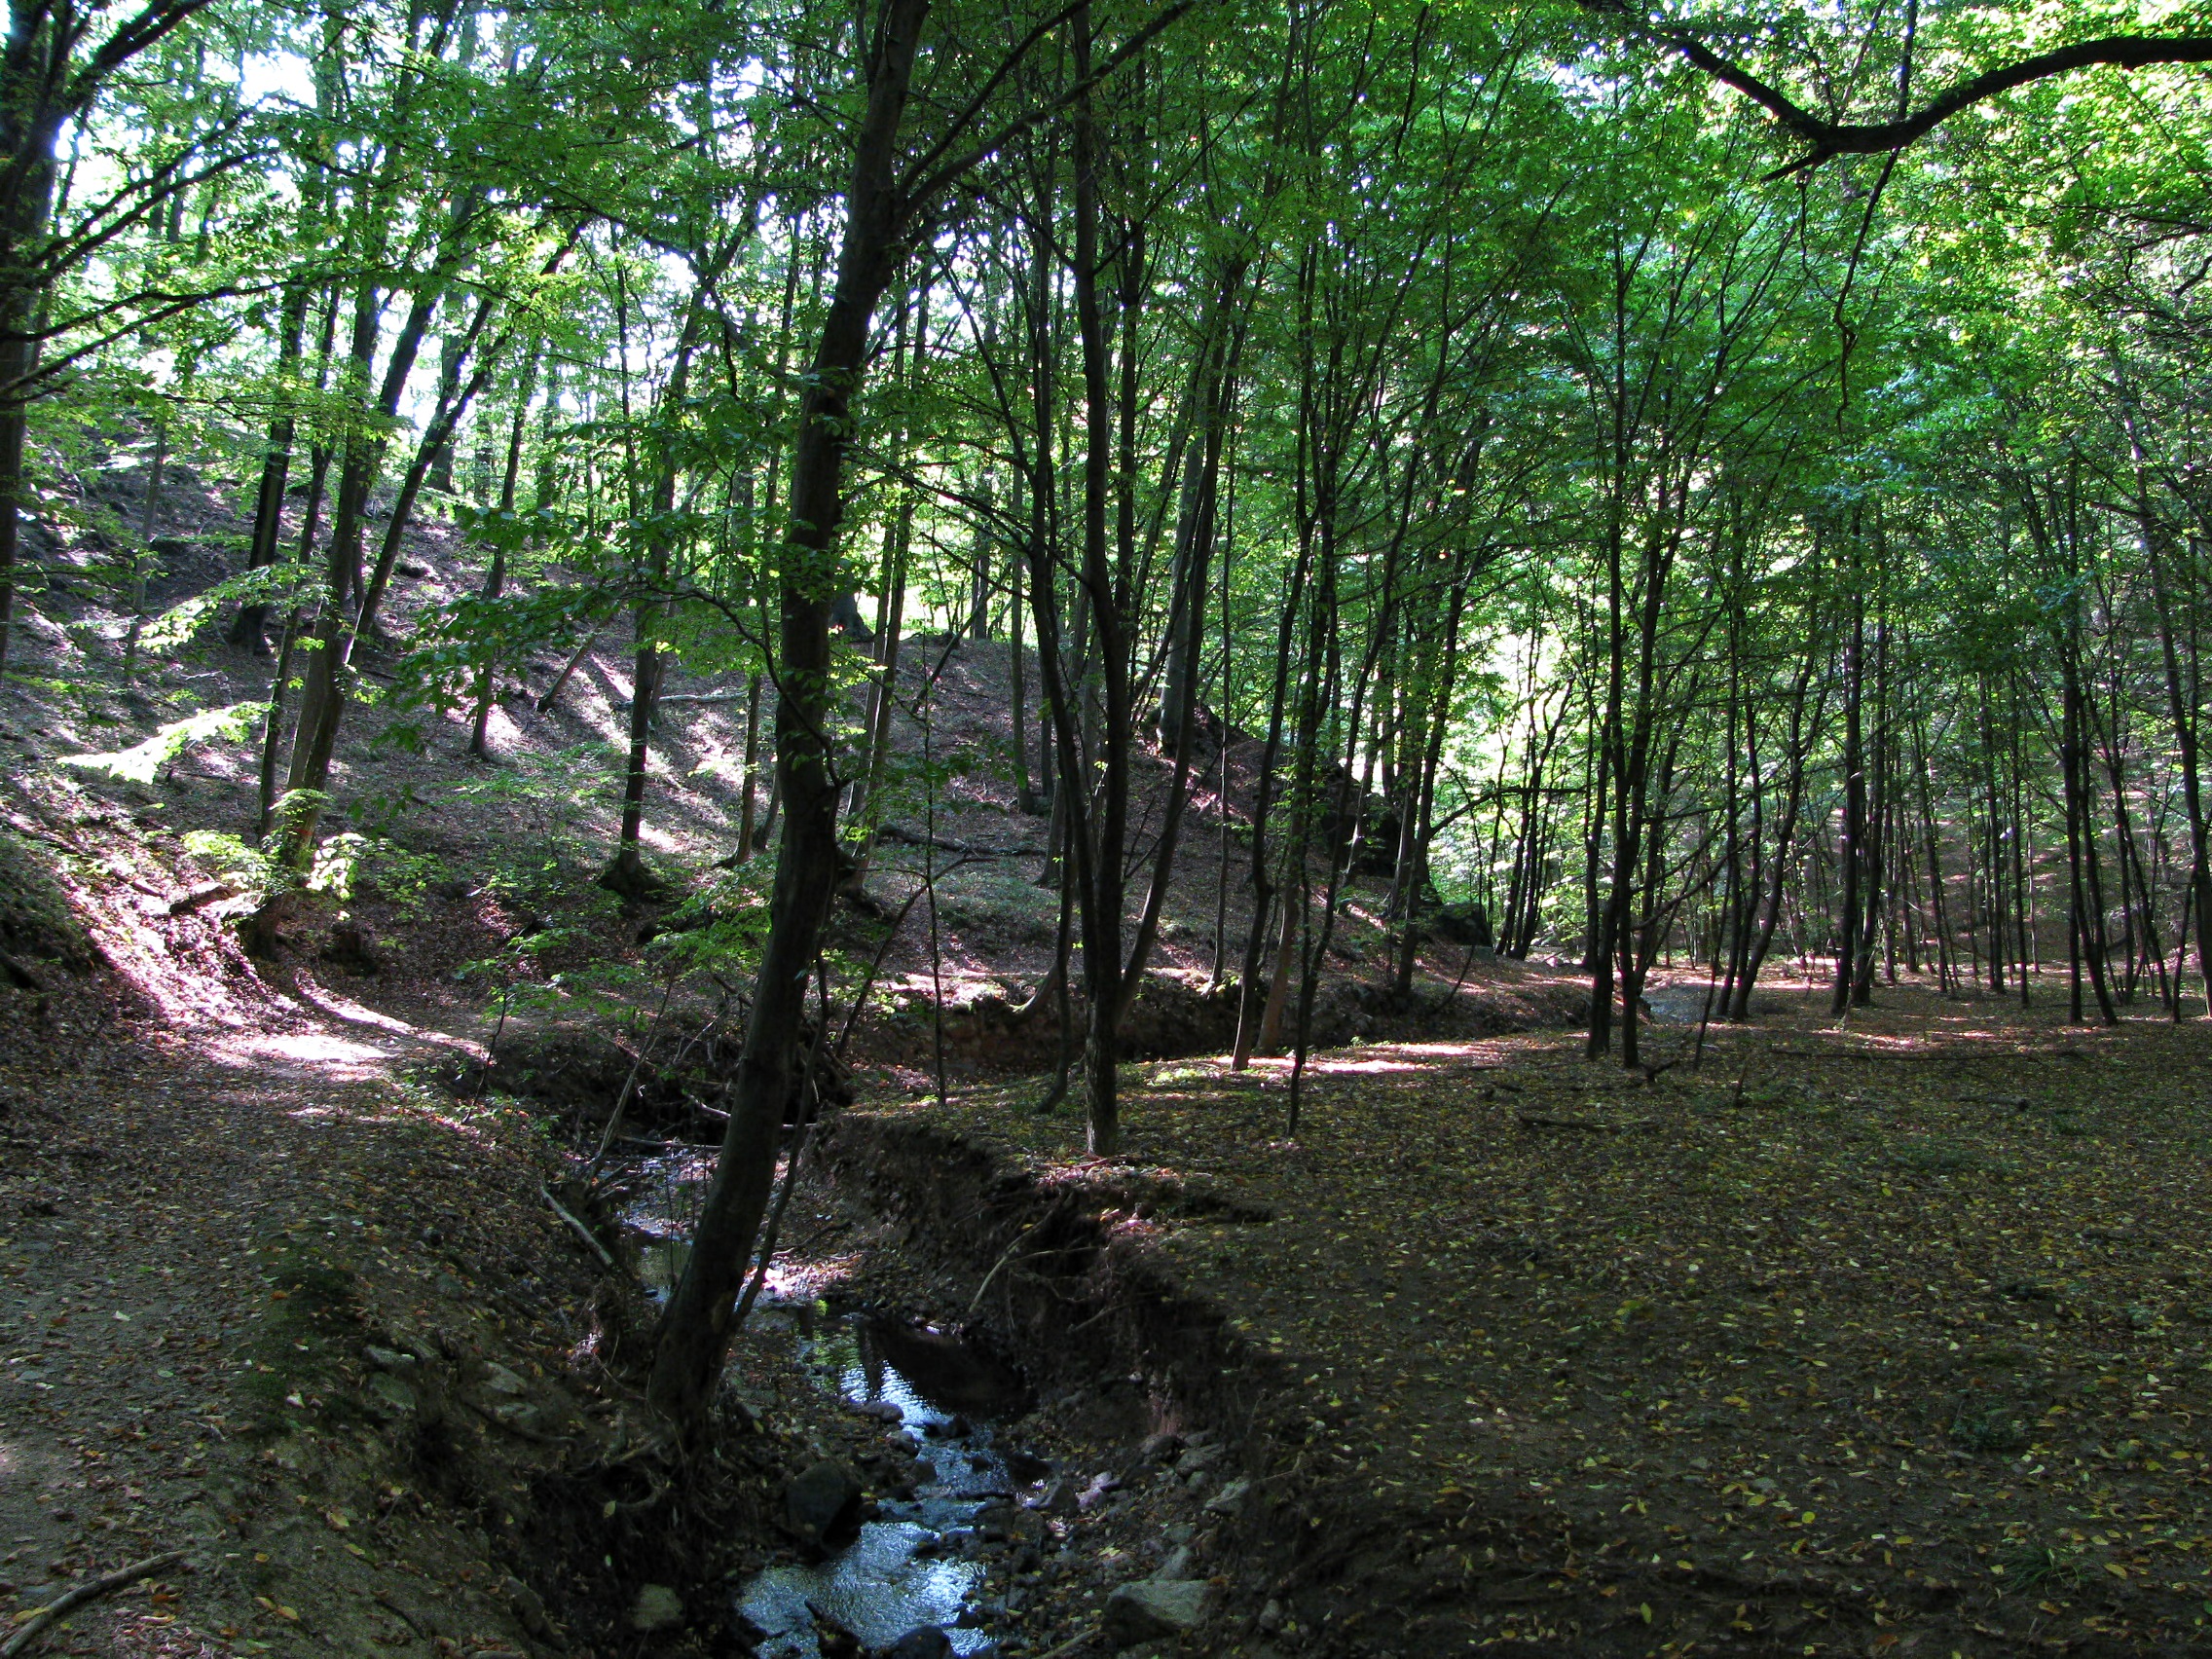
landscape, tree, nature, forest, wilderness, wood, trail, sunlight, leaf, environment, stream, brook, jungle, autumn, park, plants, ecology, trees, rainforest, wetland, woodland, habitat, ecosystem, biome, old growth forest, natural environment, woody plant